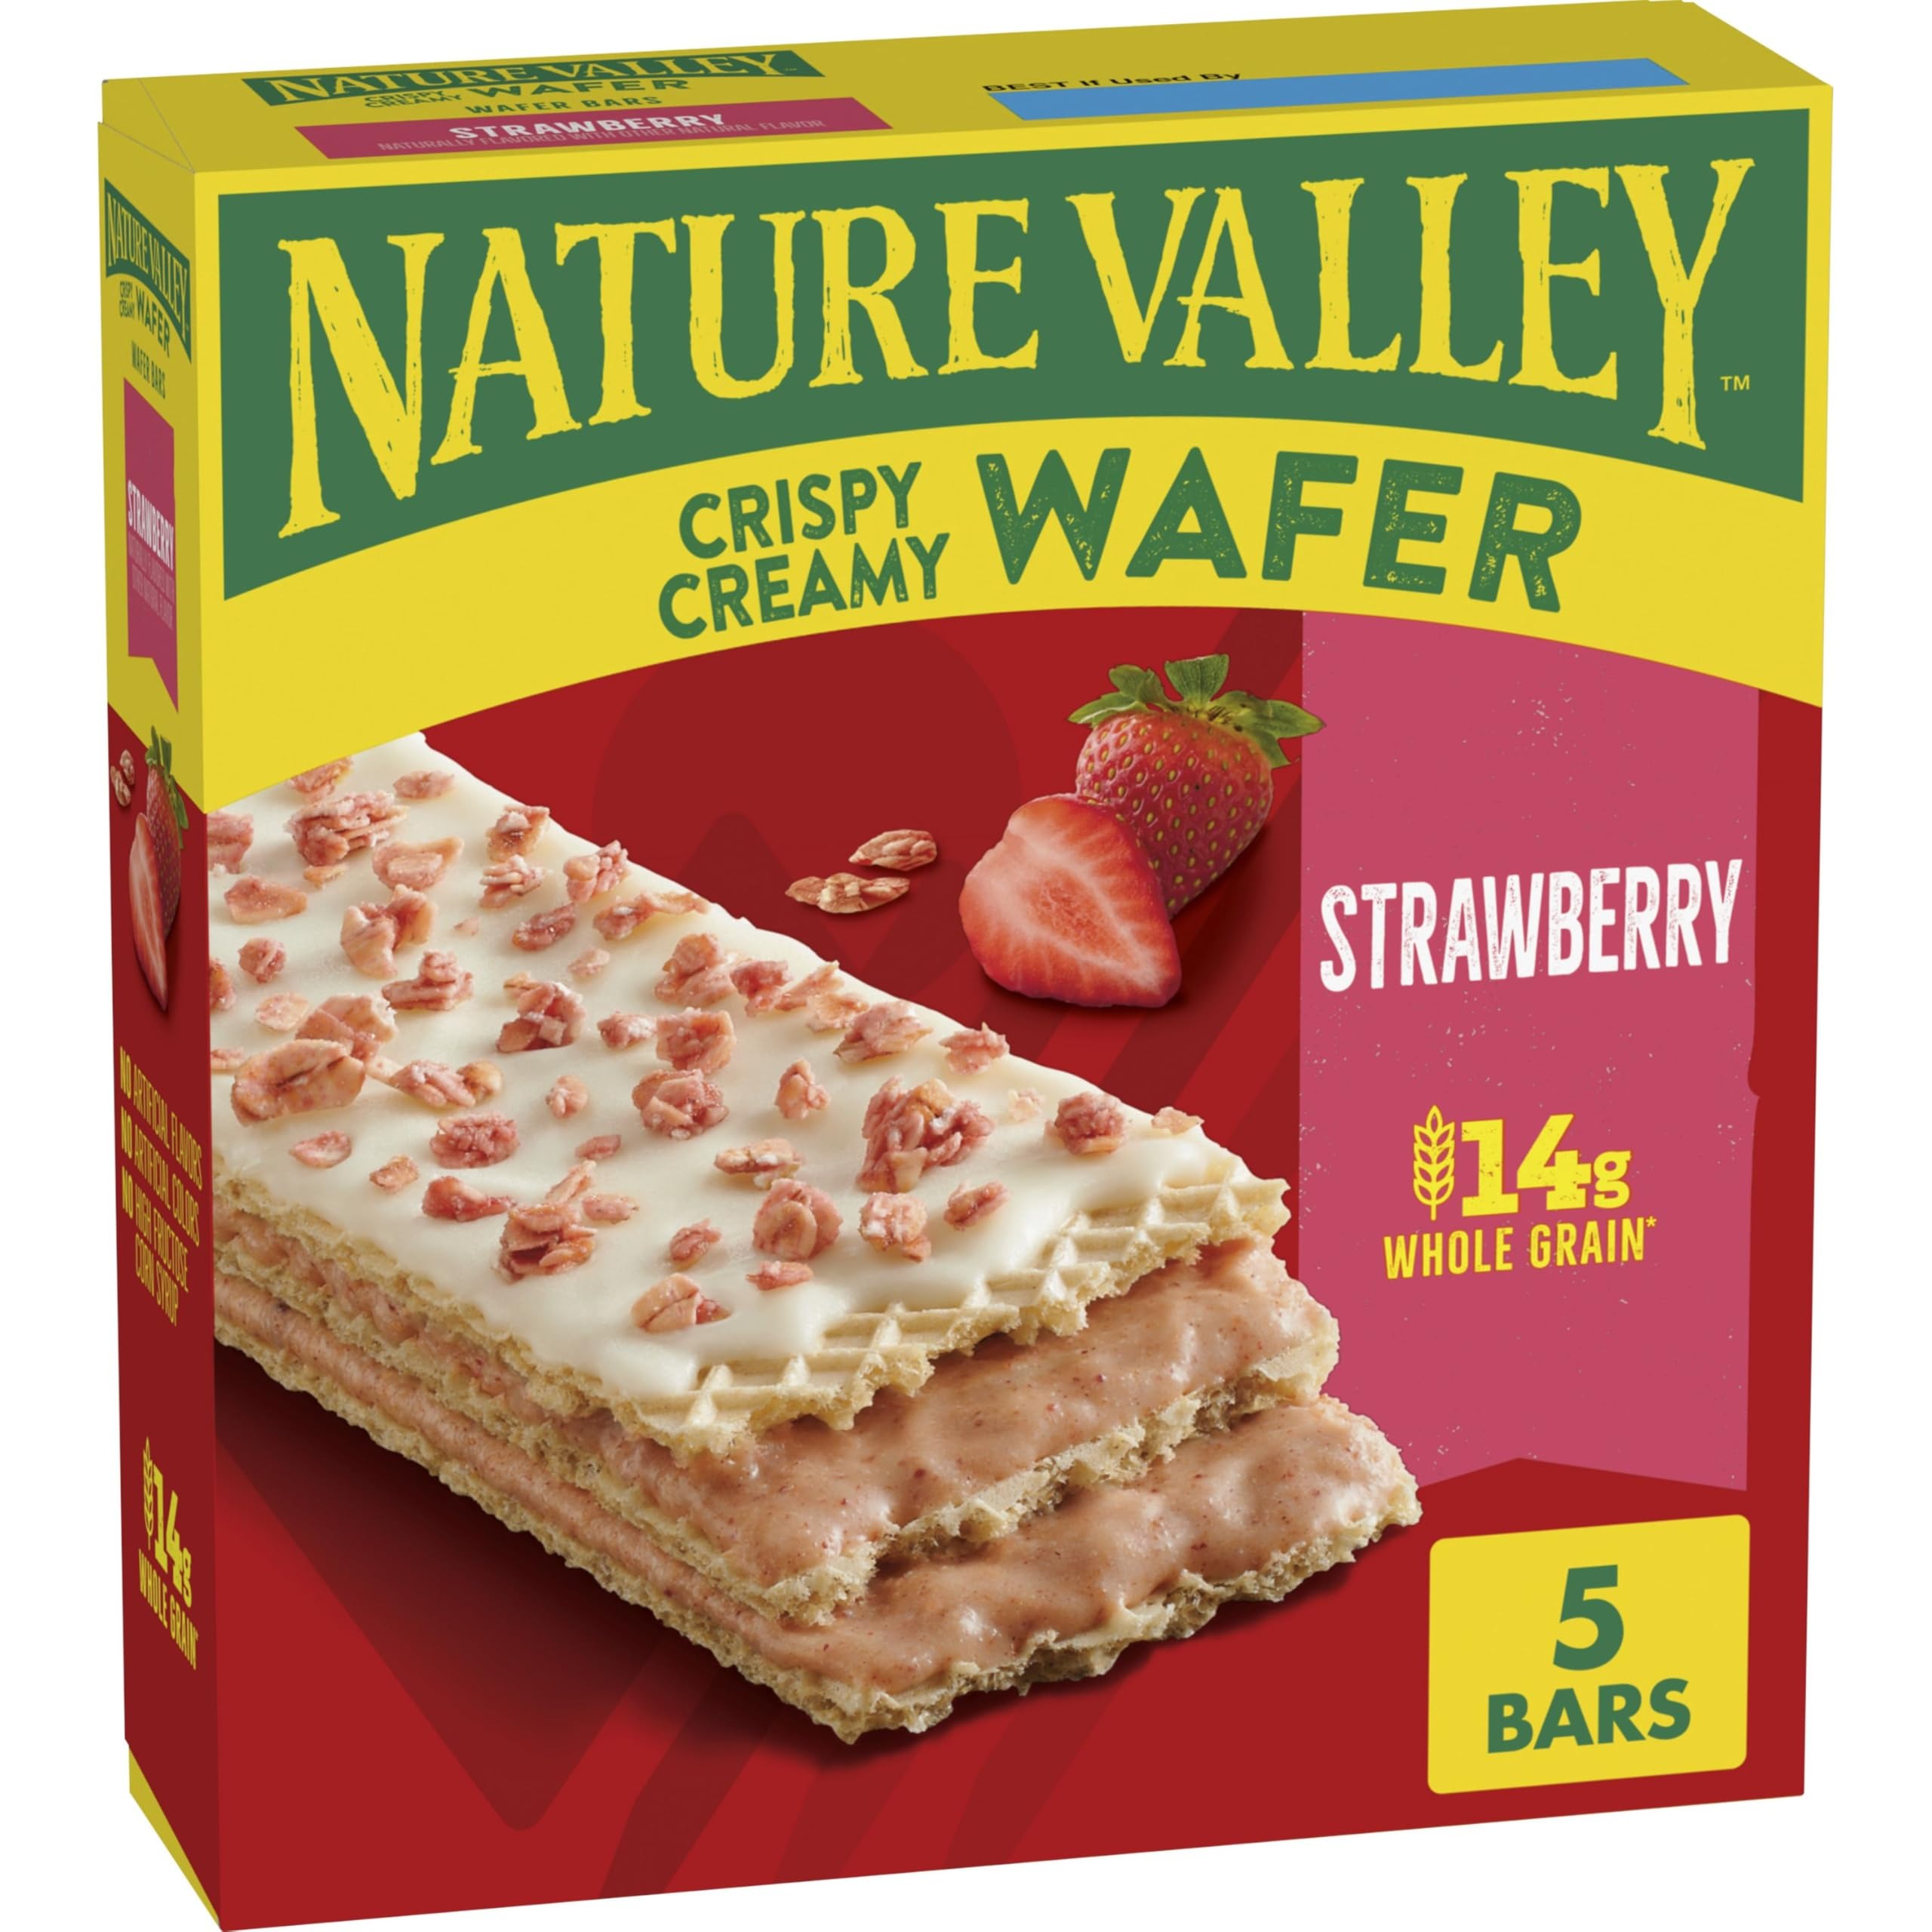
Item Name: Nature Valley Strawberry Crispy Creamy Wafer Bars, Made With Whole Grain, 5 Bars, 6.5 oz Box
Bullet Point 1: WAFER BARS: Made with light and crispy wafers, layers of strawberry flavored filling, and a sweet topping with crunchy granola; A convenient lunch box treat, after school snack or anytime bite
Bullet Point 2: PORTABLE SNACK: Perfect for the pantry, lunch box, and hiking trail; An easy way to enjoy granola and the taste of strawberry on the go
Bullet Point 3: CRISPY & CREAMY: Savor the delicious balance of crispy and creamy textures in every bite
Bullet Point 4: QUALITY INGREDIENTS: Crispy wafers with no artificial flavors, artificial colors, or high fructose corn syrup; 14g of whole grains per serving (at least 48g recommended daily)
Bullet Point 5: CONTAINS: One 6.5 oz box of Nature Valley Strawberry Wafer Bars; 5 bars
Value: 6.5
Unit: Ounce

Price: 4.08